Evans Bay

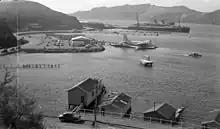
The flying boat base at Evans Bay in 1954, with the patent slips and Union Steam Ship company laundry in the distance.

A second slipway was constructed at the site in 1922. The original slip operated until 1969, and the second was closed on 31 July 1980. Most equipment has been removed from the site, and a residential development now occupies some of the original land. However, the site has been listed as a Category 2 Historic Place, and the area is classified as a heritage zone by the Wellington City Council.